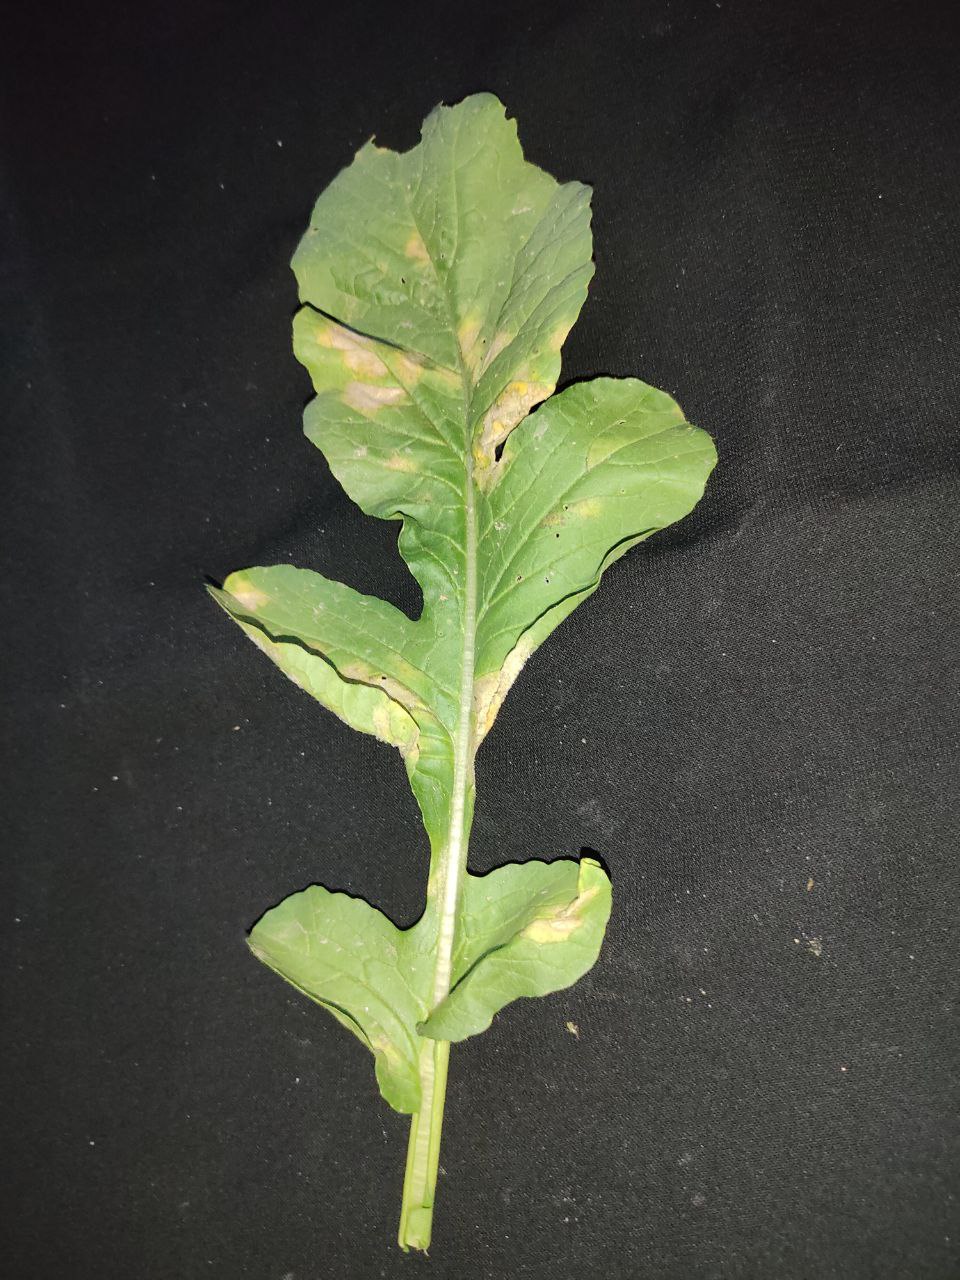
Label: Mosaic virus